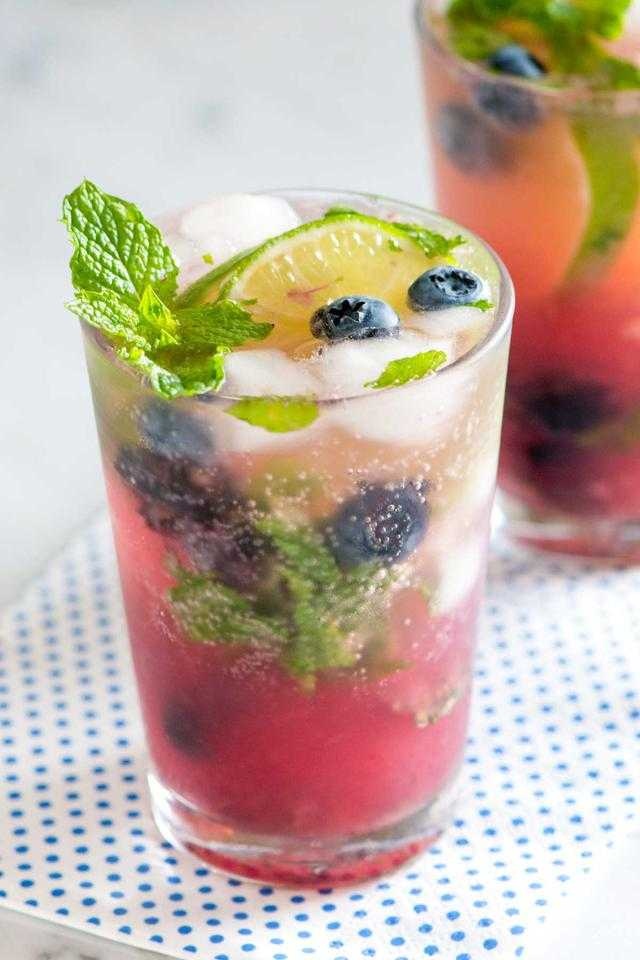
Label: Blueberry